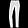
Label: Trouser